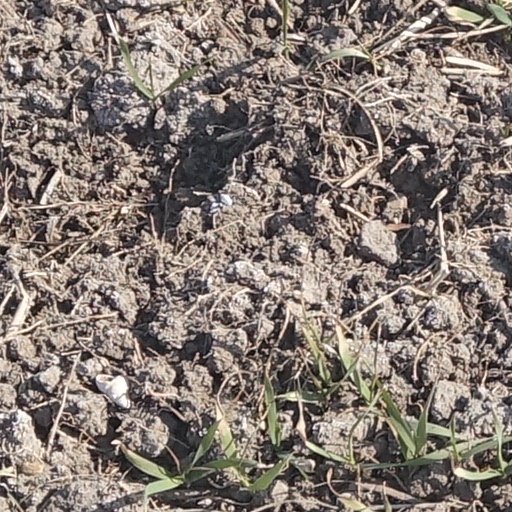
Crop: wheat